Charles Vial de Sainbel

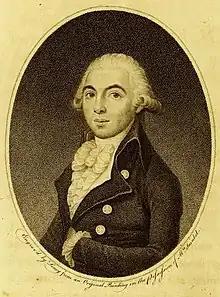
Engraved portrait published with Sainbel's collected works (1795)

Charles Vial de Sainbel or Saint Bel (1753–1793) was a French veterinary surgeon who settled in the Kingdom of Great Britain. He was born at Lyons; studied under Claude Bourgelat; became assistant-surgeon and public demonstrator at the veterinary college at Lyons in 1773; distinguished himself during an epizootic among horses in France in 1774; became assistant-professor at the Royal Veterinary College, Paris; veterinary surgeon and physician at Lyons; equerry to Louis XVI and chief of manege at the academy at Lyons. He came to England in 1788; the Veterinary College of London was instituted with Sainbel as professor in 1791. He wrote works on veterinary surgery (some published posthumously).